Tomoki Hiwatashi

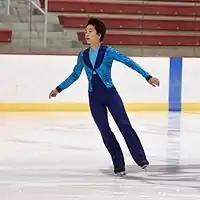
Tomoki Hiwatashi at 2015 Skate Milwaukee

After winning the silver medal at the Skating Club of Boston's Cranberry Cup, Hiwatashi competed twice on the Grand Prix, finishing ninth at the 2022 MK John Wilson Trophy and then twelfth at the 2022 NHK Trophy.